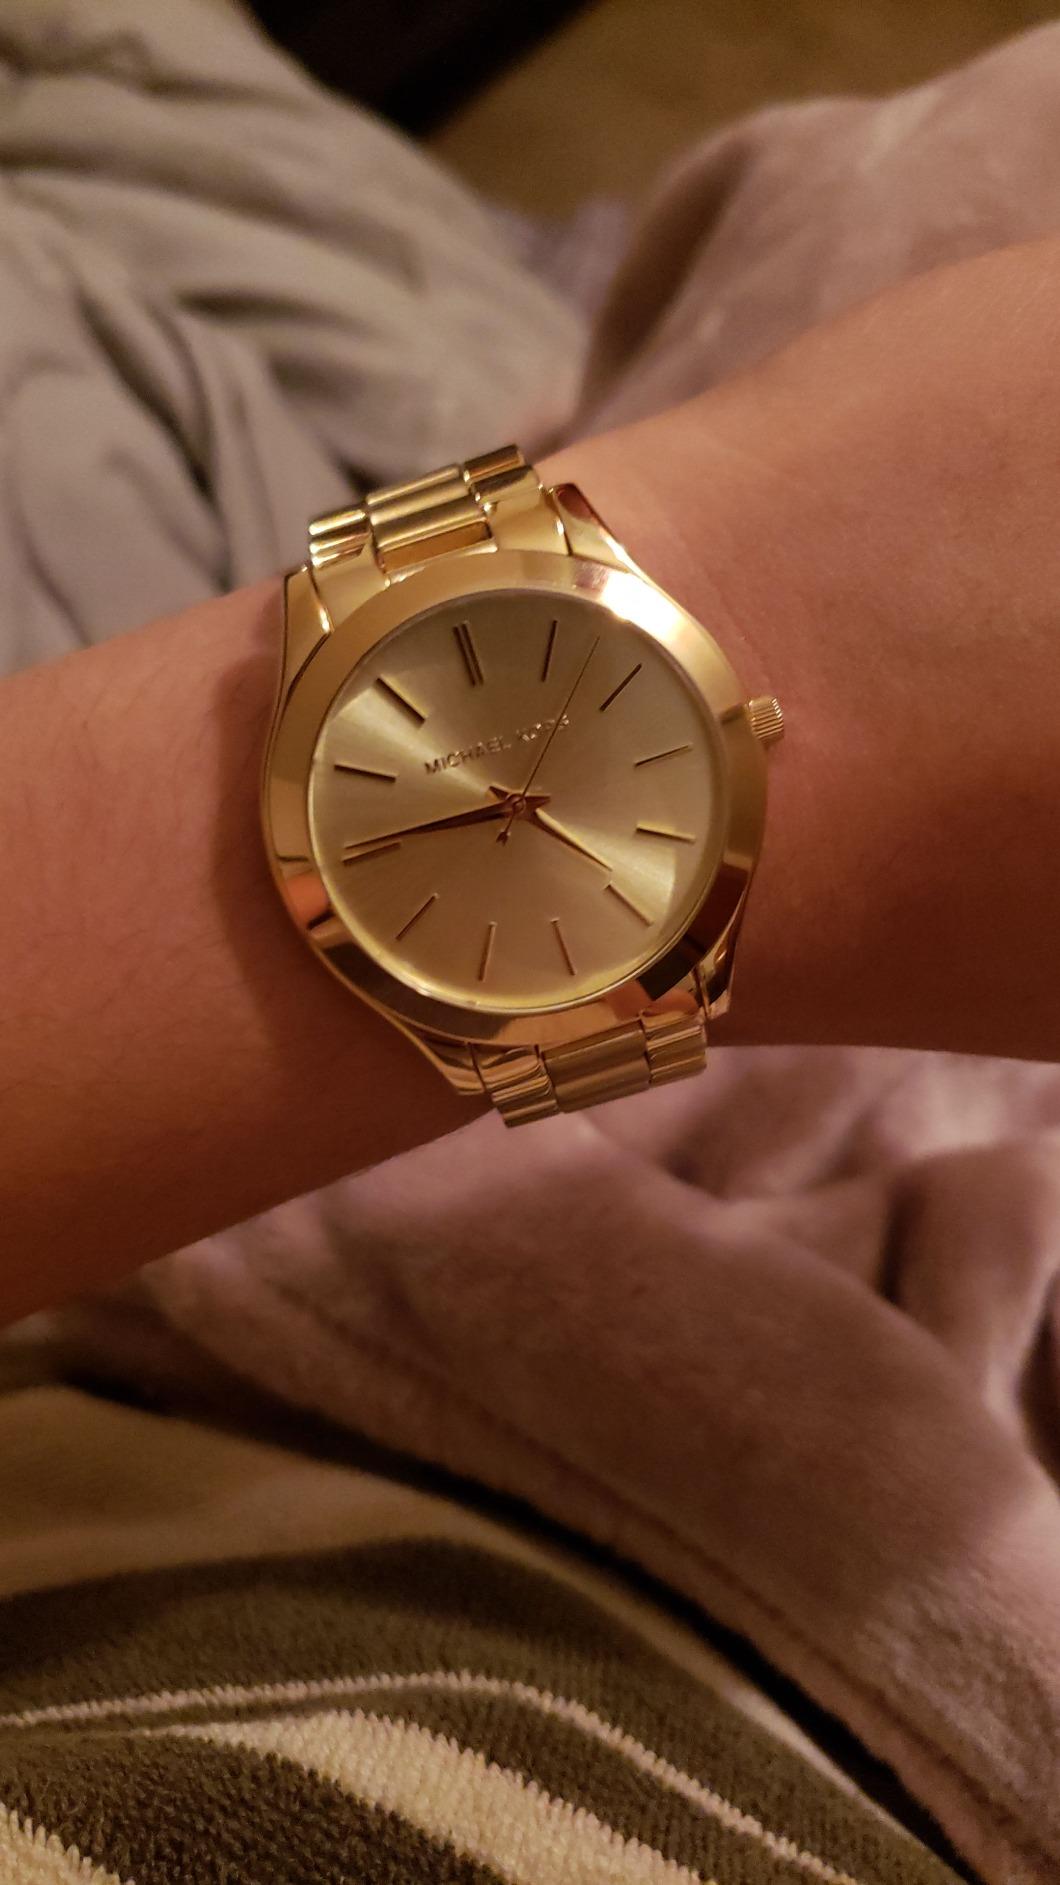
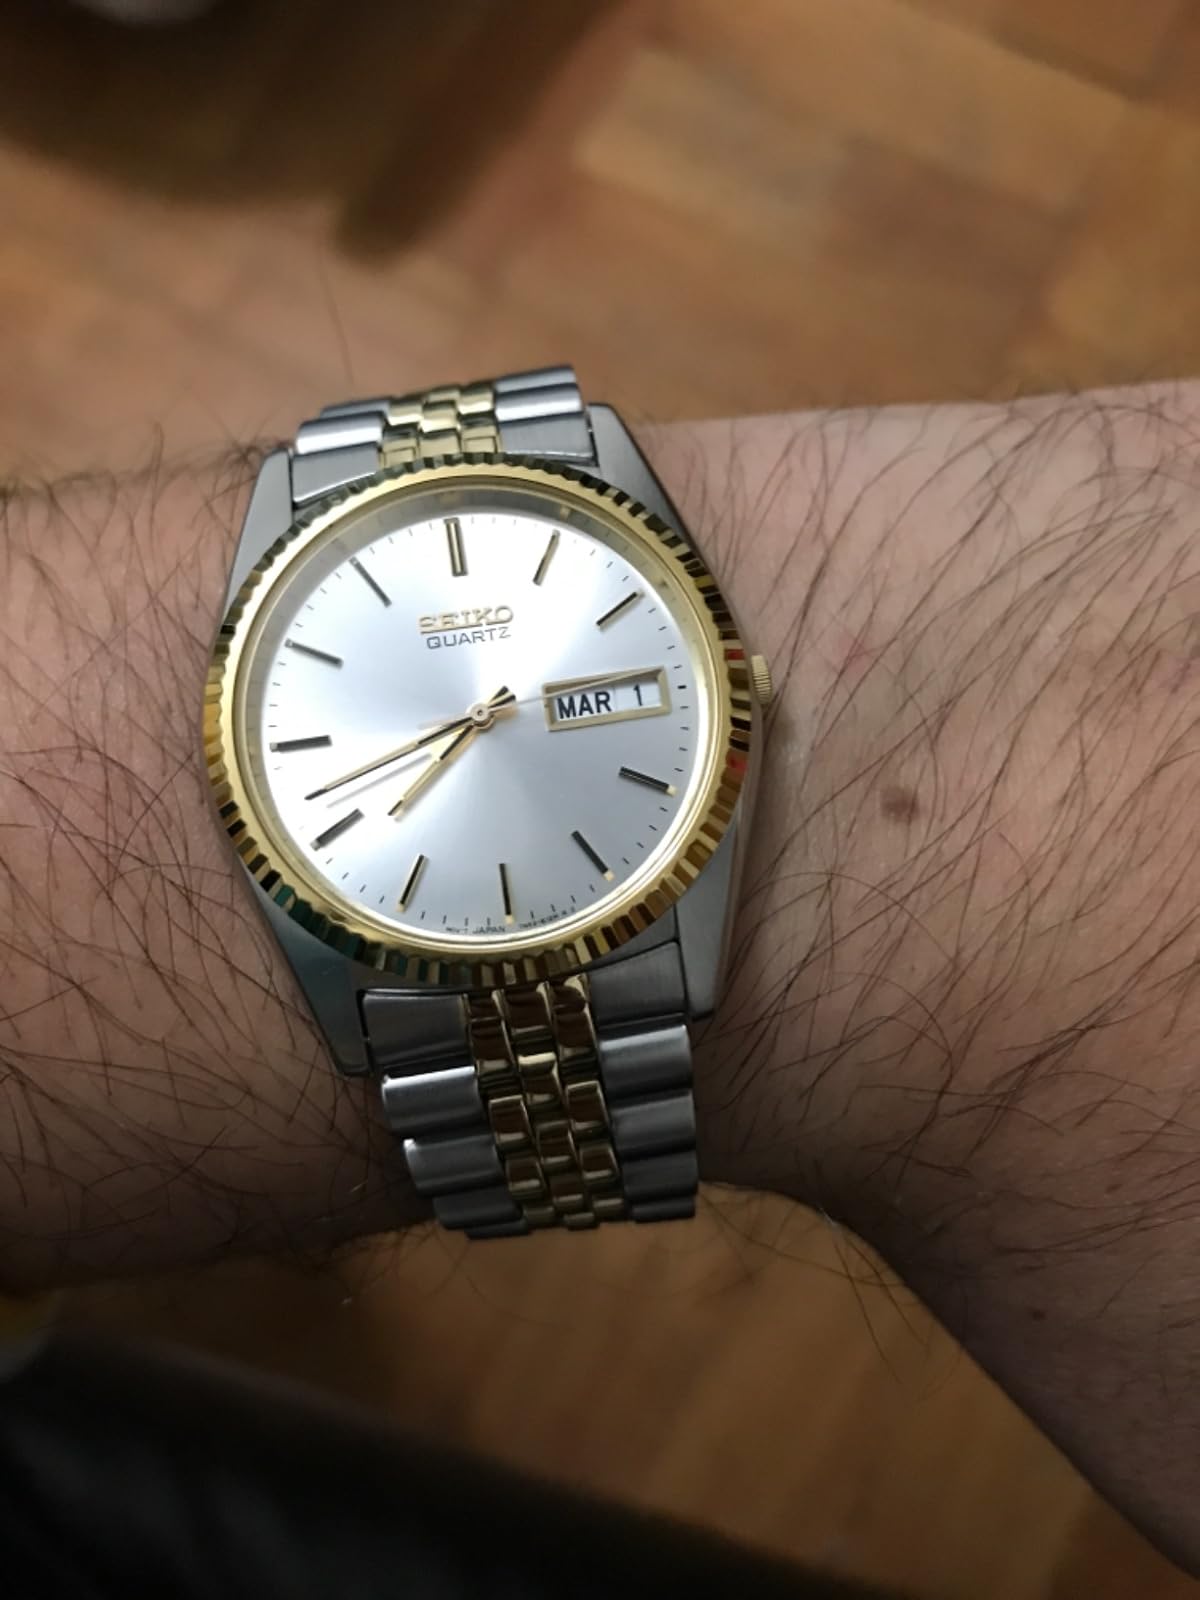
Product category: accessories_watch
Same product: no